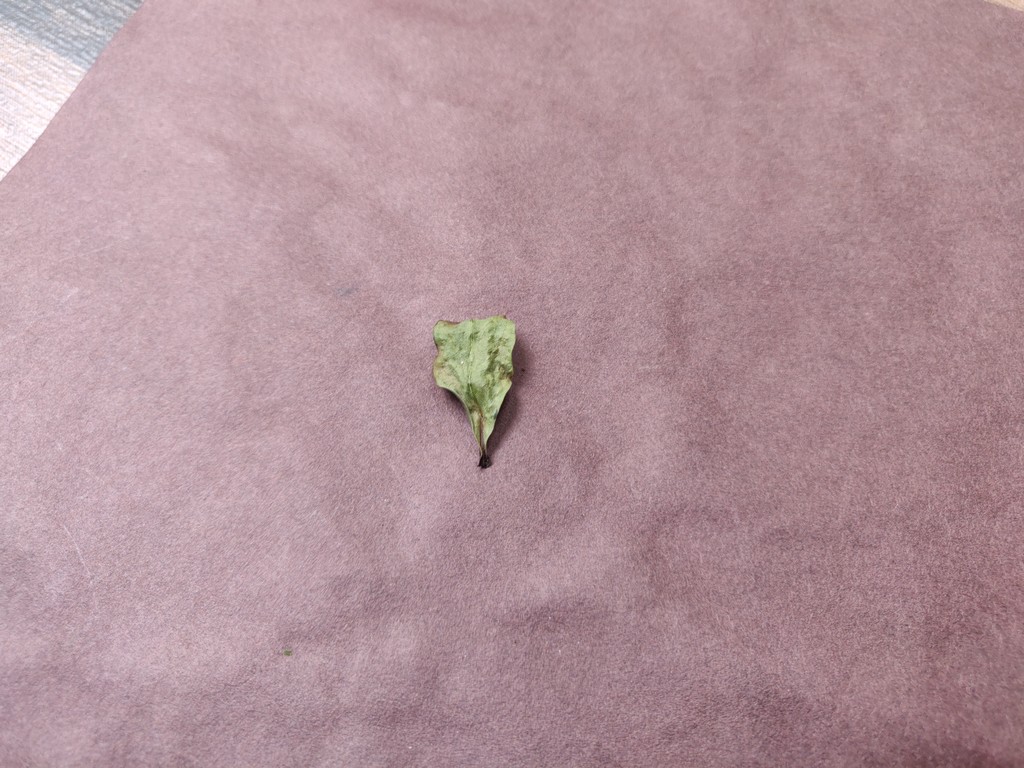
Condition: Dried
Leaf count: single
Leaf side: unknown